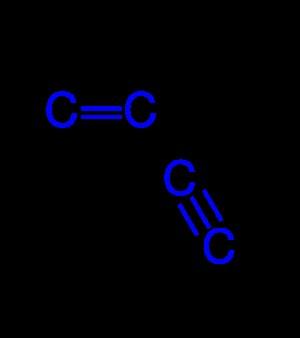
Un ényne est un groupe fonctionnel organique constitué d'un système conjugué de groupes alcyne et alcène.